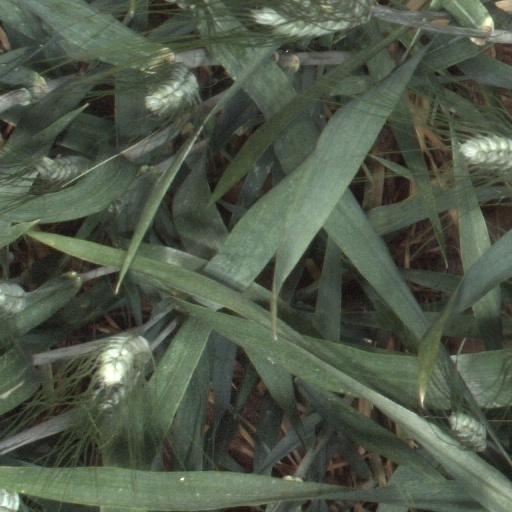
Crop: wheat